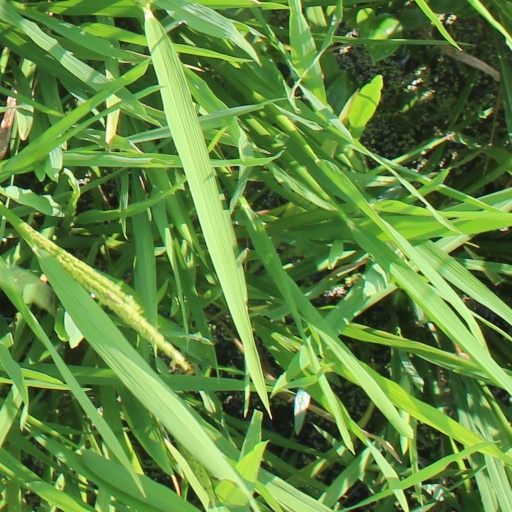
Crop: rice